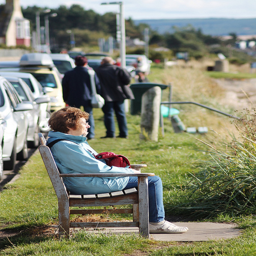
An old lady sitting alone on a wooden bench.
LADY HOLDING A PURSE SITTING ON A WOODEN BENCH.
an old woman in glasses seated at the bench
Some people are outside and enjoying a sunny day.
A woman sitting on top of a wooden bench in a park.